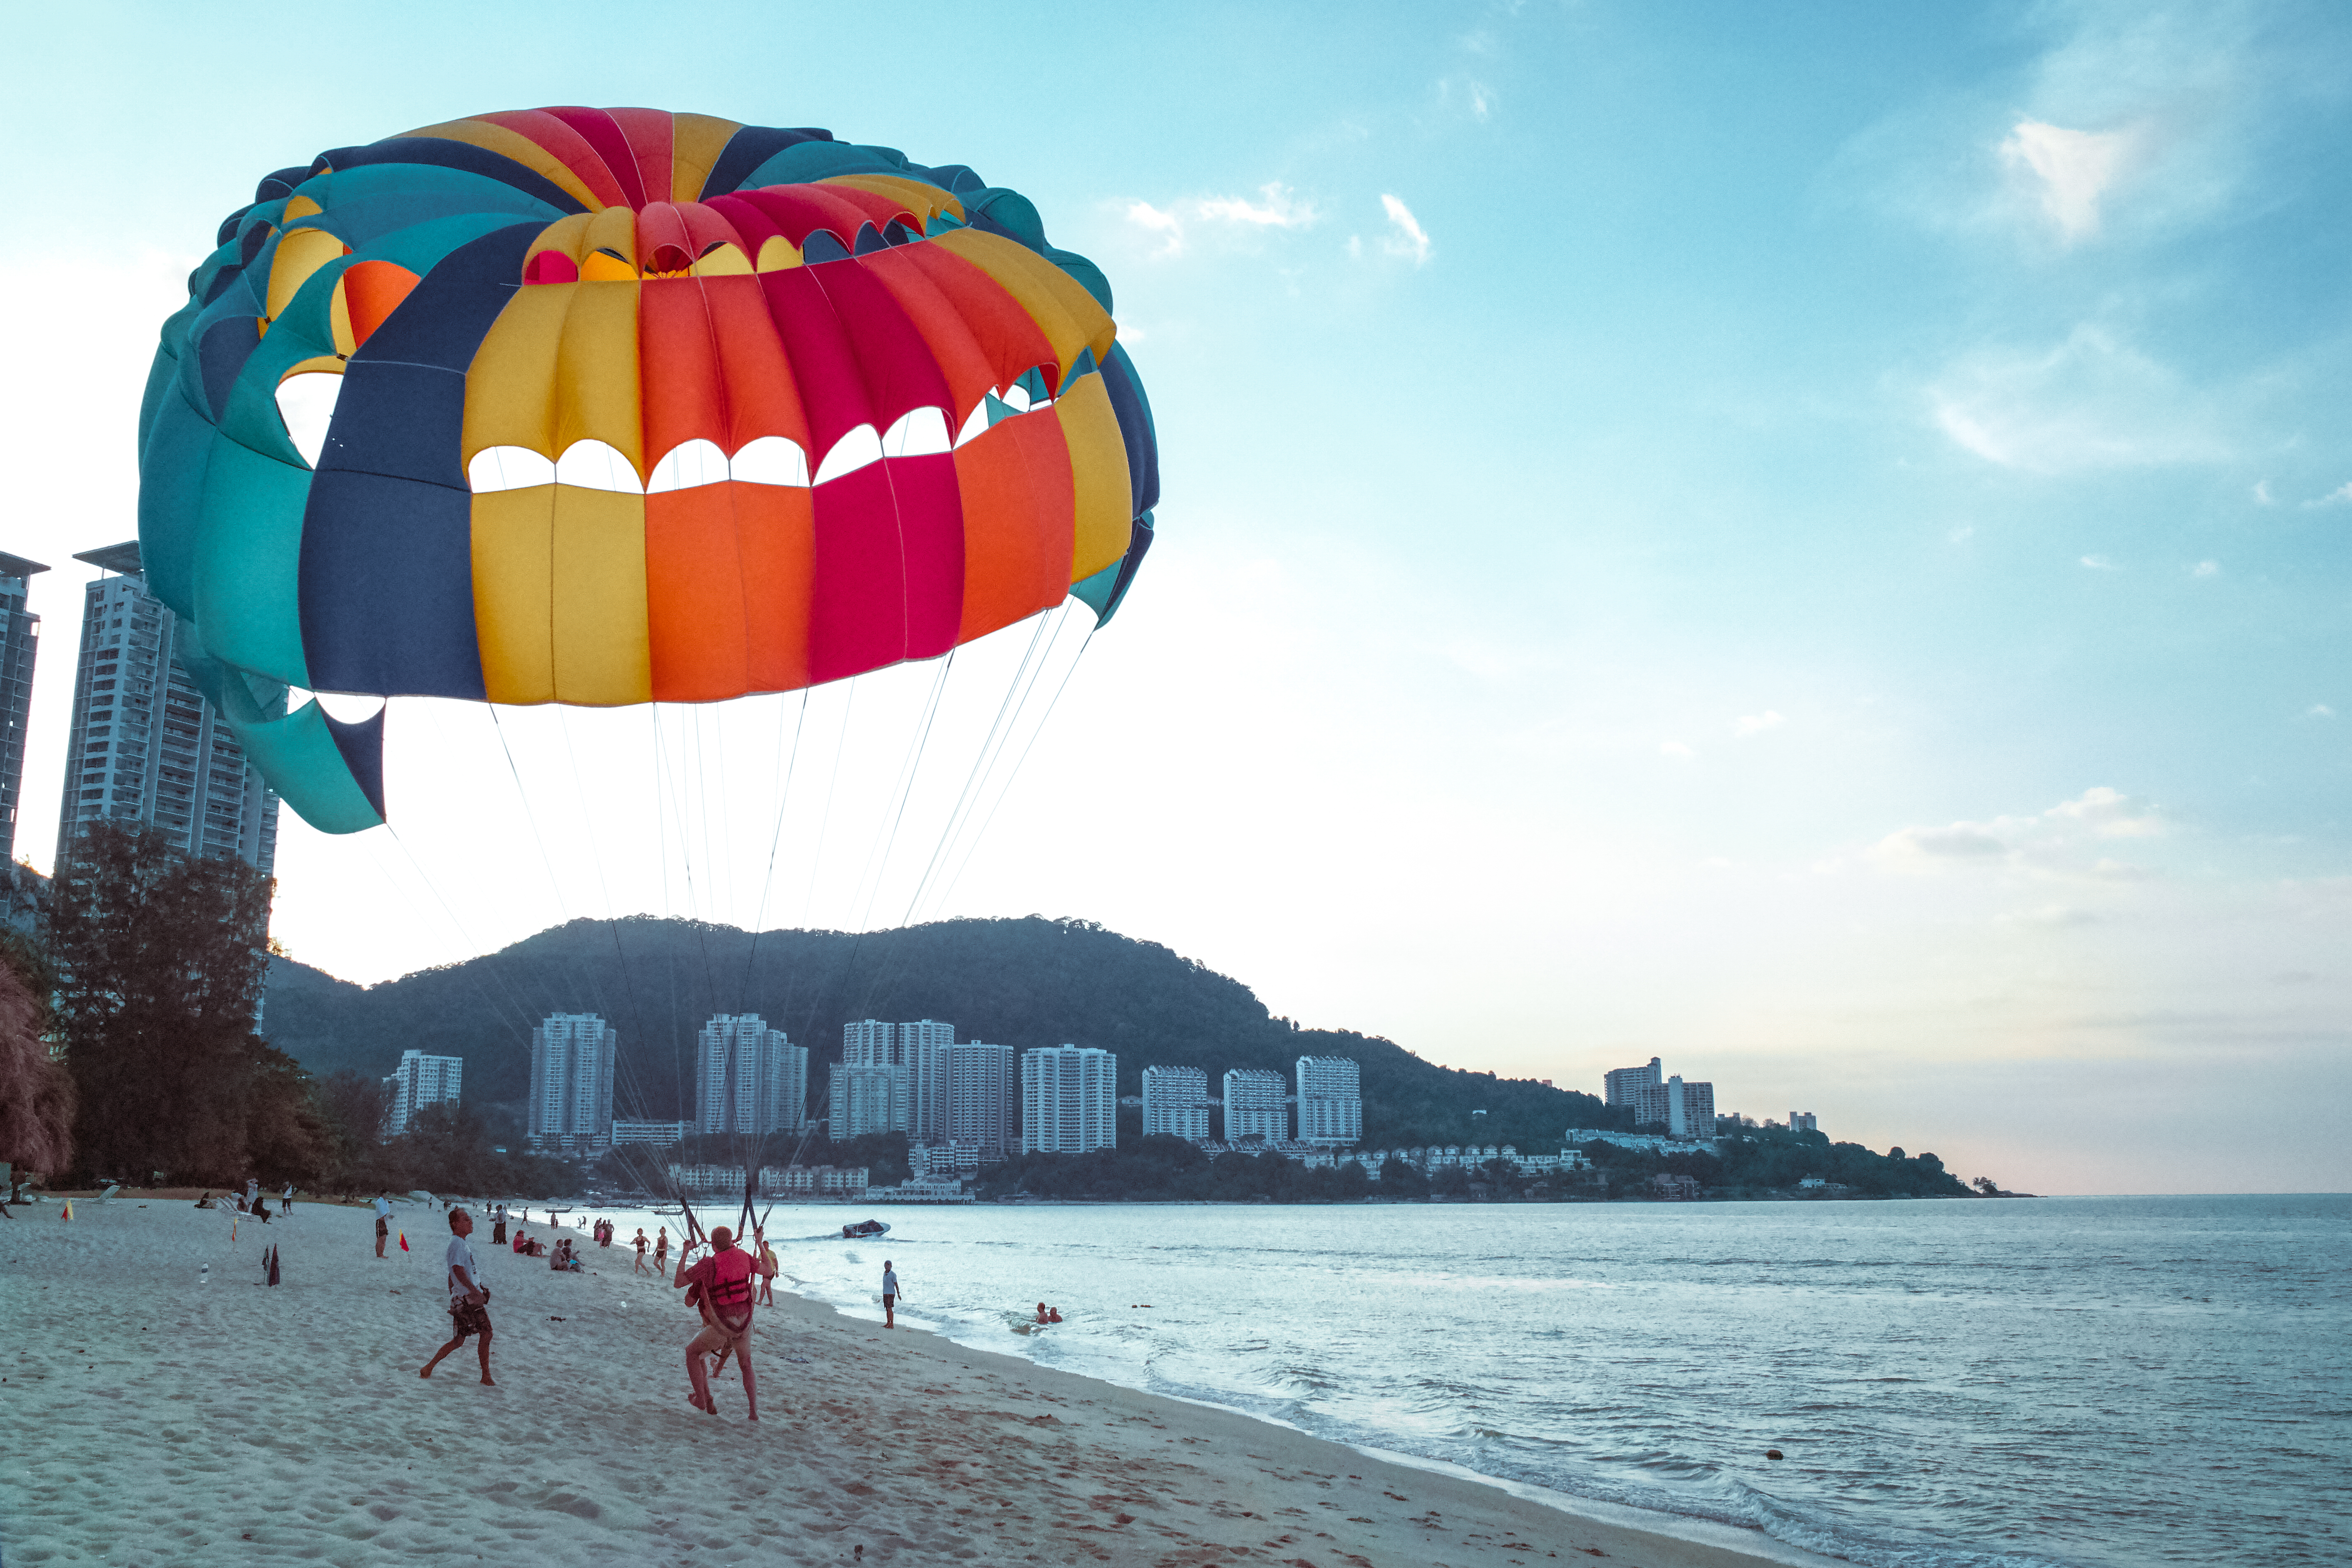
beach, sea, coast, shore, balloon, hot air balloon, aircraft, vehicle, sailing, extreme sport, toy, parachute, sports, parasailing, hot air ballooning, parachutist, water sport, skydiver, atmosphere of earth, windsports, kite sports, surface water sports, towed water sport